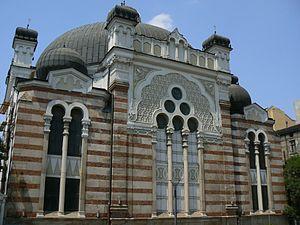
Voici la liste des synagogues, en Bulgarie.